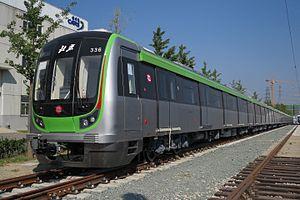
La ligne 16 du métro de Pékin est l'une des 22 lignes du réseau métropolitain de Pékin, en Chine. Elle est ouverte depuis le 31 décembre 2016.